Pomerol AOC

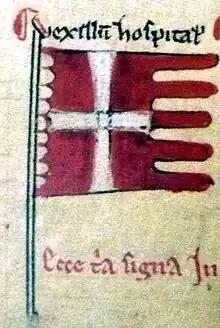
After the Crusades, many returning Knights Hospitaller established themselves in the Libourne/Pomerol area building hospitals and hostels.

The region was recognized as a distinct wine region apart from Saint-Émilion and the greater Libournais region by the French government in 1923 and was granted AOC status in 1936 as part of the first wave of AOC establishments by the "Institut national de l'origine et de la qualité" (INAO). While it is now one of the most prestigious of the Bordeaux AOCs, this situation is relatively recent, dating to the second half of the twentieth century, which is often given as one of the reasons why Pomerol is not included in any of the Bordeaux classifications.